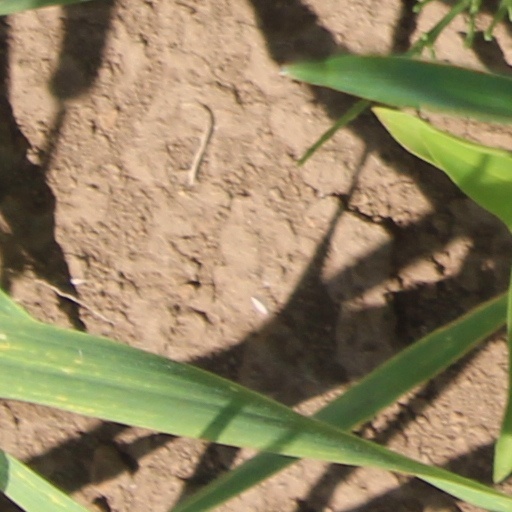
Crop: wheat